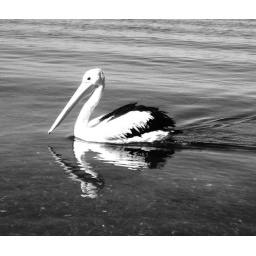
A Pelican in black and white on Lake Illawarra.